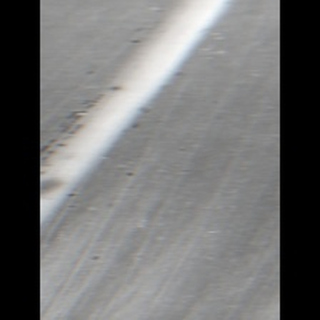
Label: sugarcane_rust